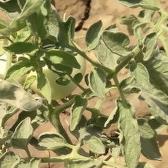
Crop: Tomato
Condition: virosis-d